Canadian Capacity Guide For Signalized Intersections

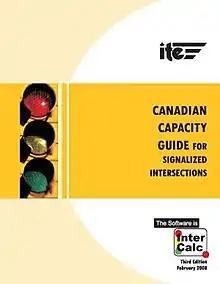
Cover image of the Canadian Capacity Guide

The Canadian Capacity Guide for Signalized Intersections (CCG) is a publication of the Canadian Institute of Transportation Engineers (CITE). It provides a methodology that allows Traffic Engineers to plan, design, and evaluate traffic signal controlled roadway intersections.